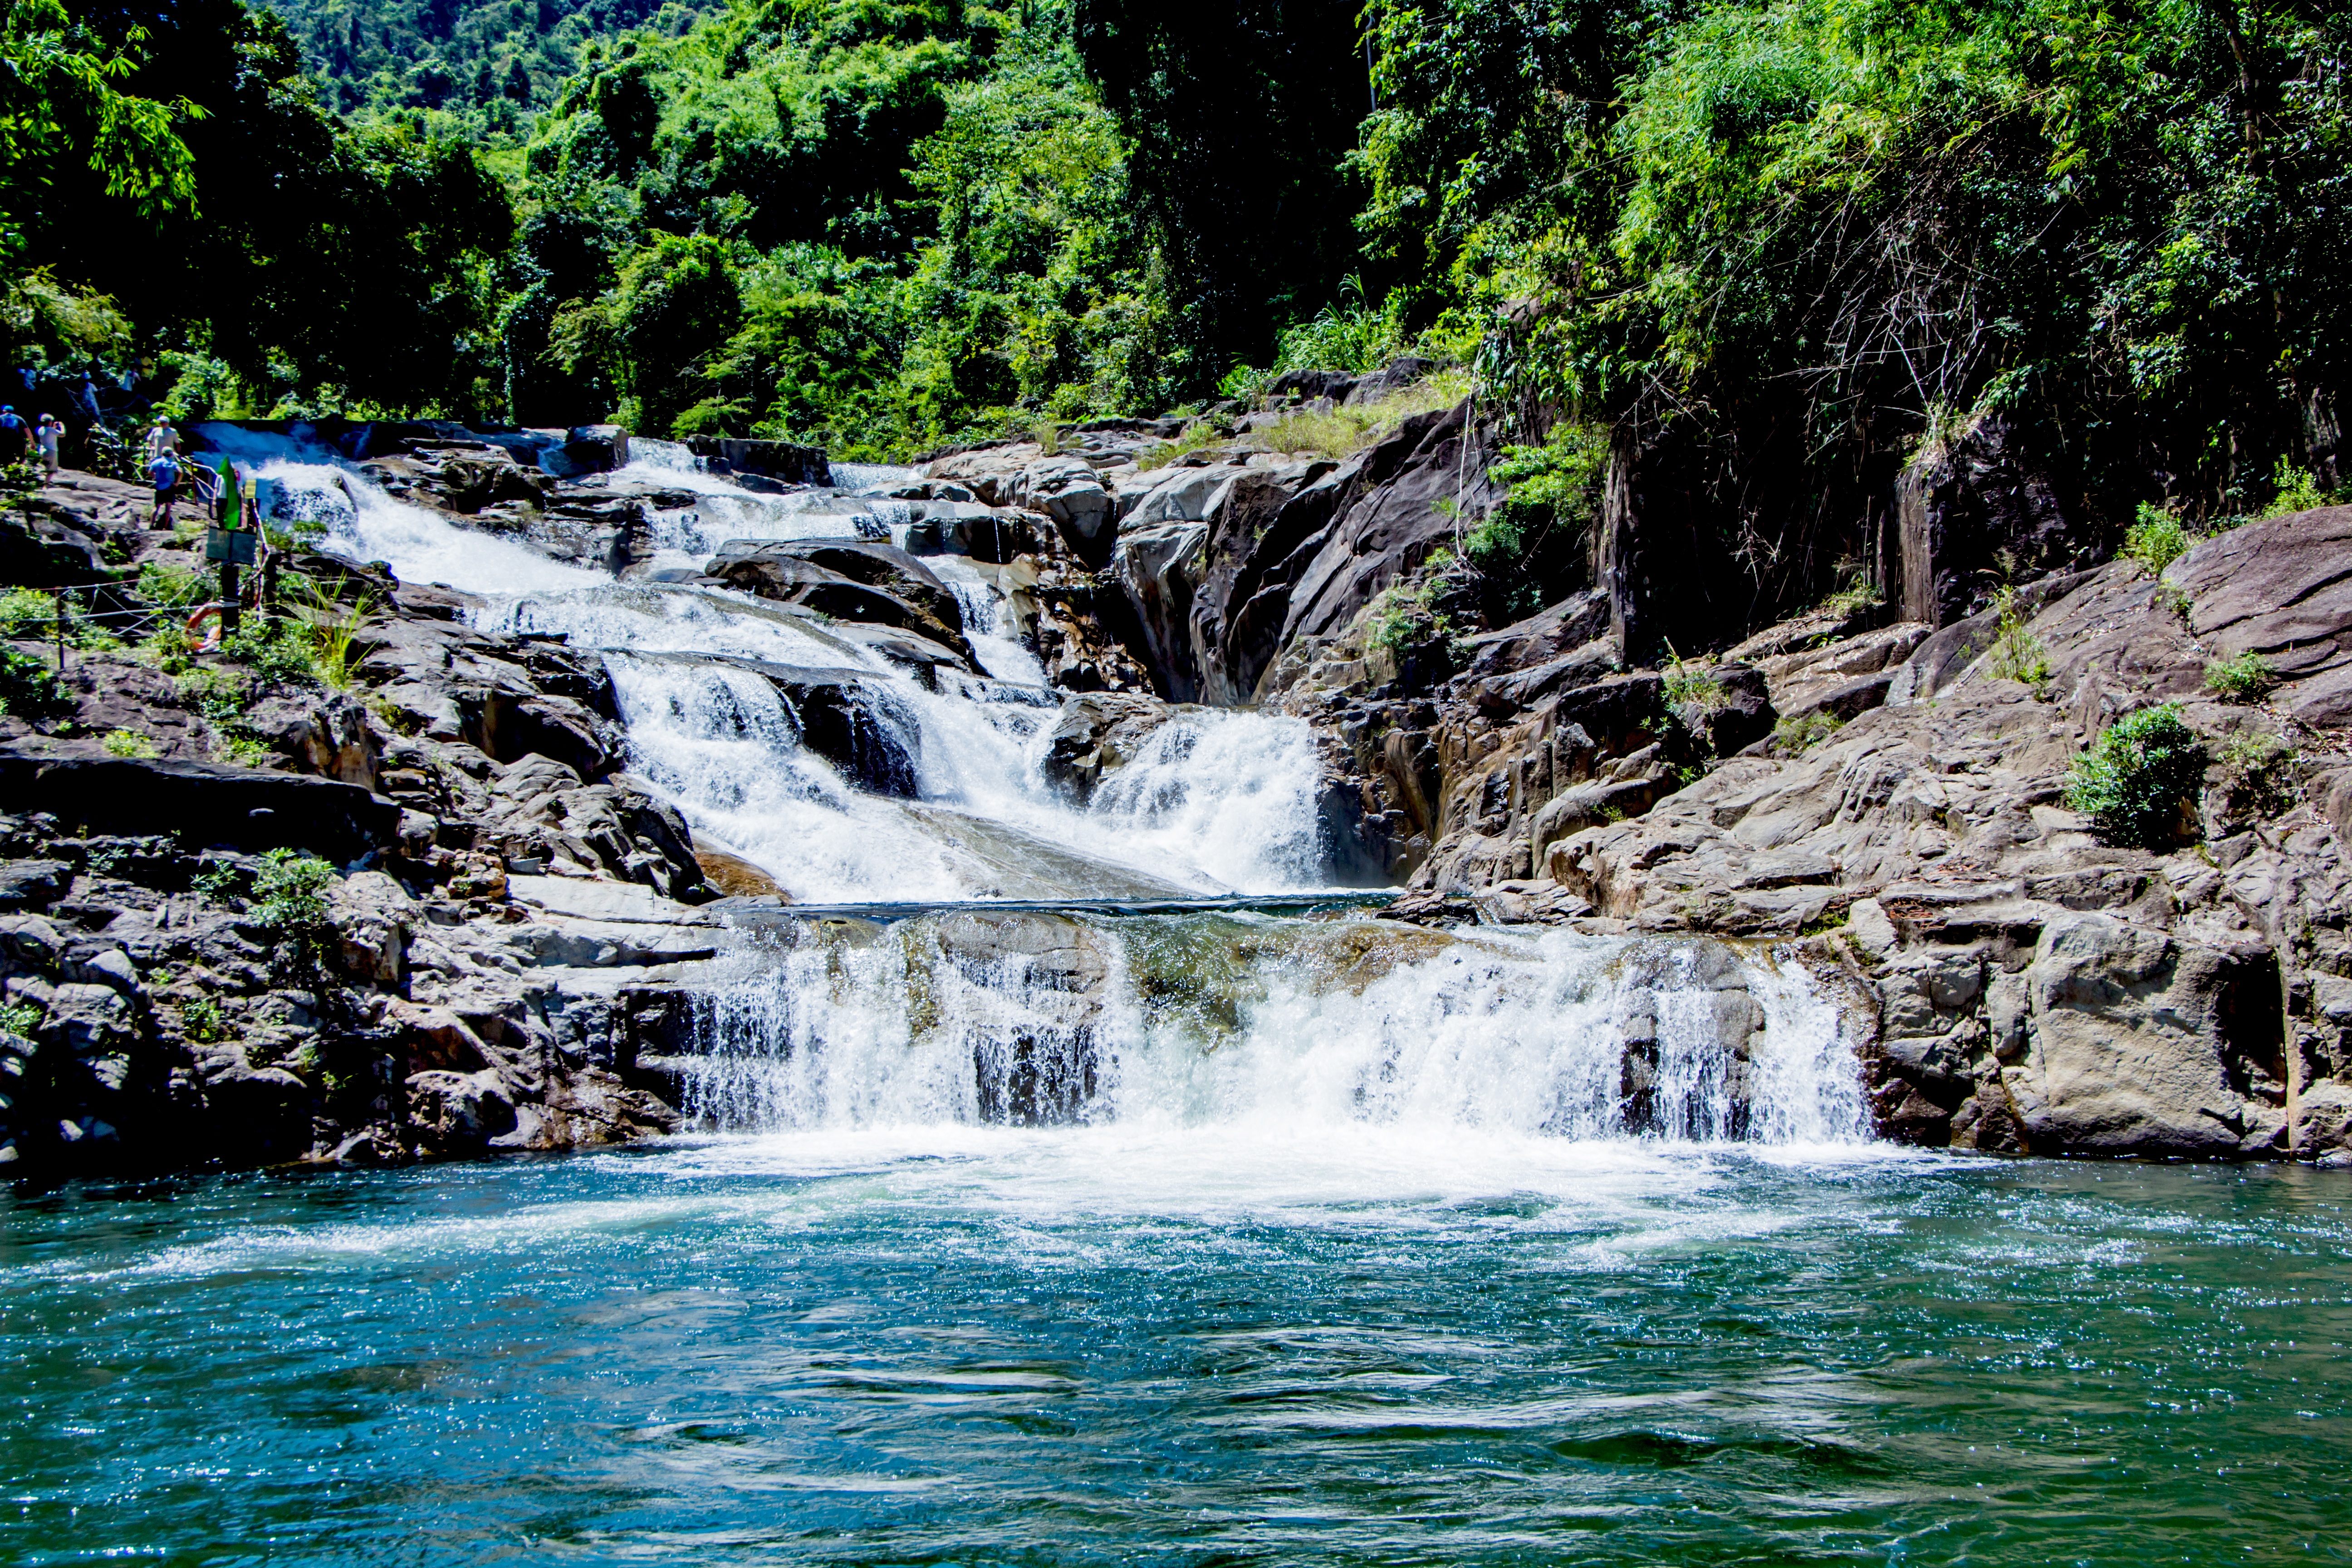
water, forest, waterfall, mountain, river, male, stream, bay, rapid, body of water, write, wasserfall, independence, water feature, watercourse, streams